Frederick I of Württemberg

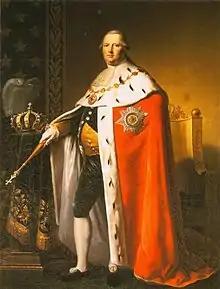
Portrait by Johann Baptist Seele

Frederick I (Frederick William Charles, ; 6 November 1754 – 30 October 1816) was the ruler of Württemberg from 1797 to his death. He was the last Duke of Württemberg from 1797 to 1803, then the first and only Elector of Württemberg from 1803 to 1806, before raising Württemberg to a kingdom in 1806 with the approval of Napoleon I.